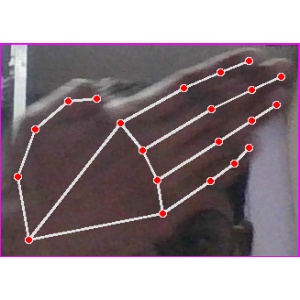
अक्षर: घ